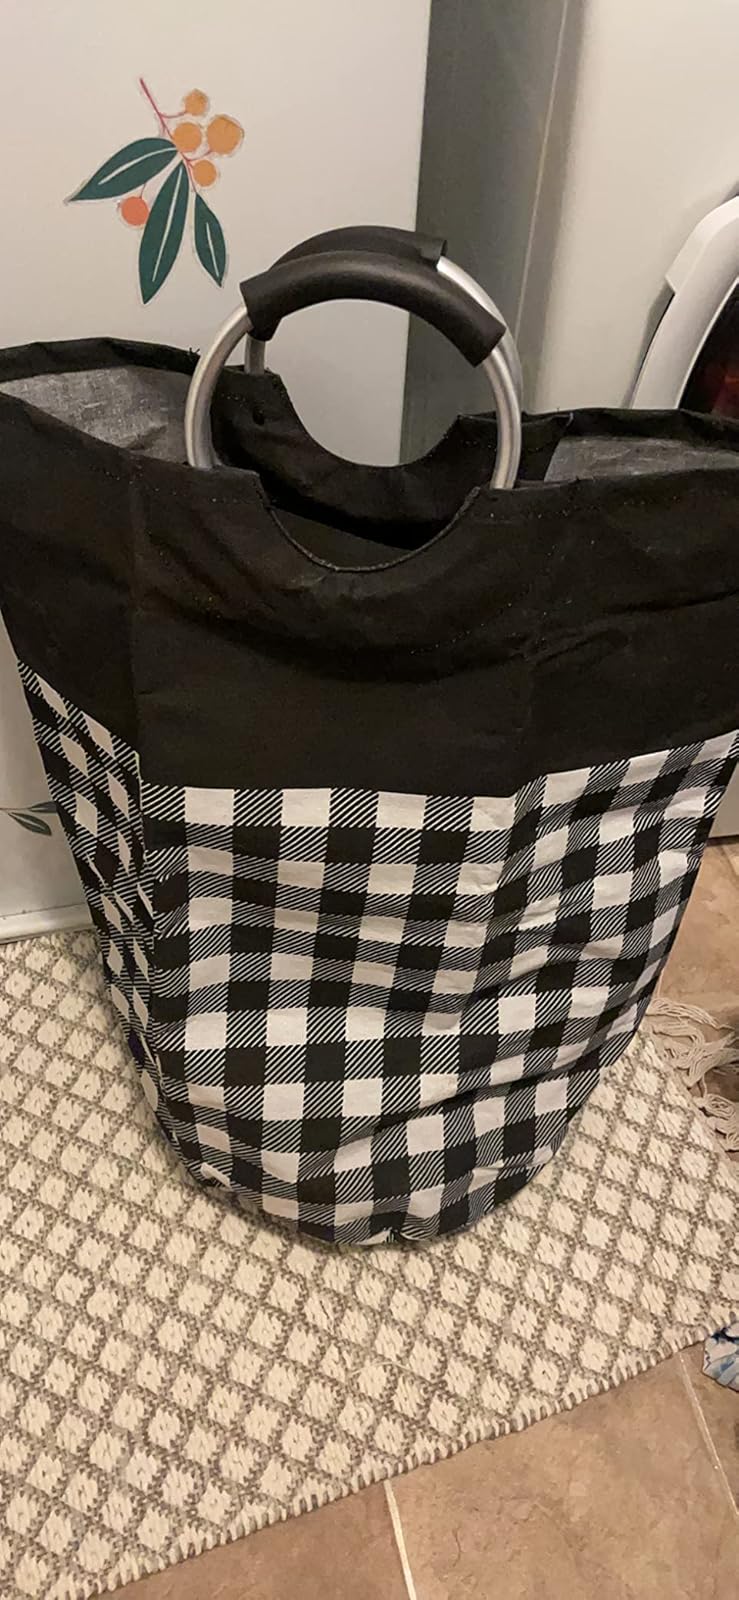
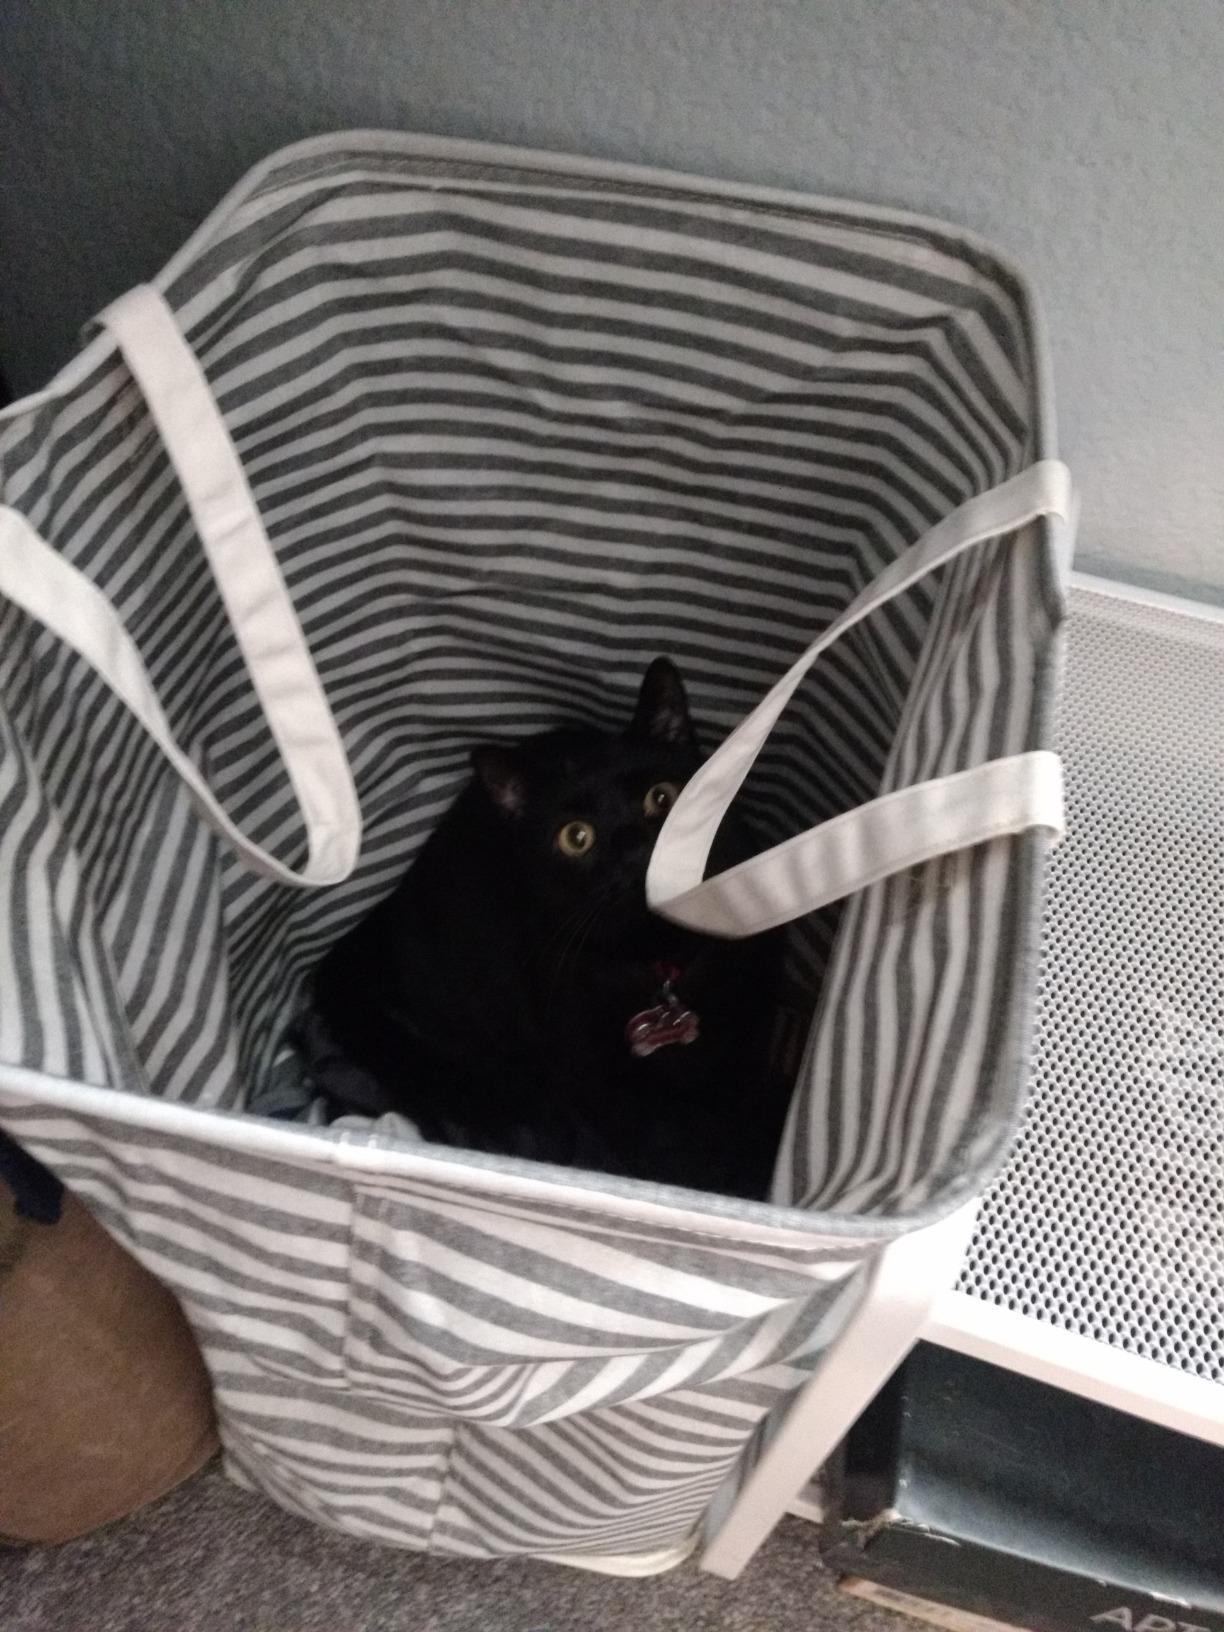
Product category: items_hamper
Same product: no